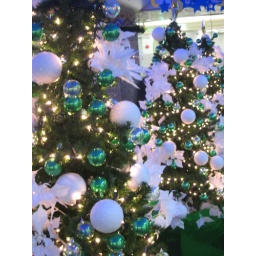
Xmas tree in water park,Namba walk,Namba,Osaka,Japan